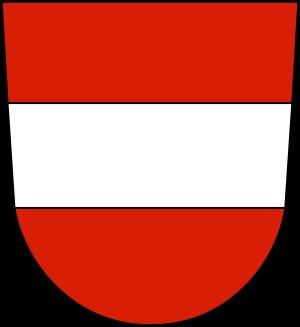
L'histoire du massif des Vosges est européenne tant par sa situation géographique aux confins de plusieurs royaumes et duchés que par les dynasties qui s'y sont implantées de manière plus ou moins durable. Avant le rattachement à la France de l'Alsace à partir de 1648, de la Franche-Comté en 1678, puis de la Lorraine en 1766, le massif vosgien a connu deux périodes où il était situé dans une seule et même entité politique ou administrative : l'empire romain et la Lotharingie. En conséquence, son histoire est marquée par l'éclatement territorial ou Kleinstaaterei caractéristique du Saint-Empire romain germanique dans lequel la montagne vosgienne sur son versant occidental aura vécu presque jusqu'à sa fin officiel en 1806, soit 40 ans seulement après le rattachement du duché lorrain au royaume de France.